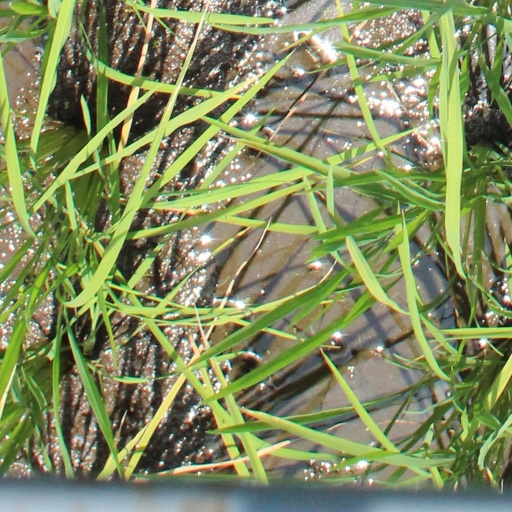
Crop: rice